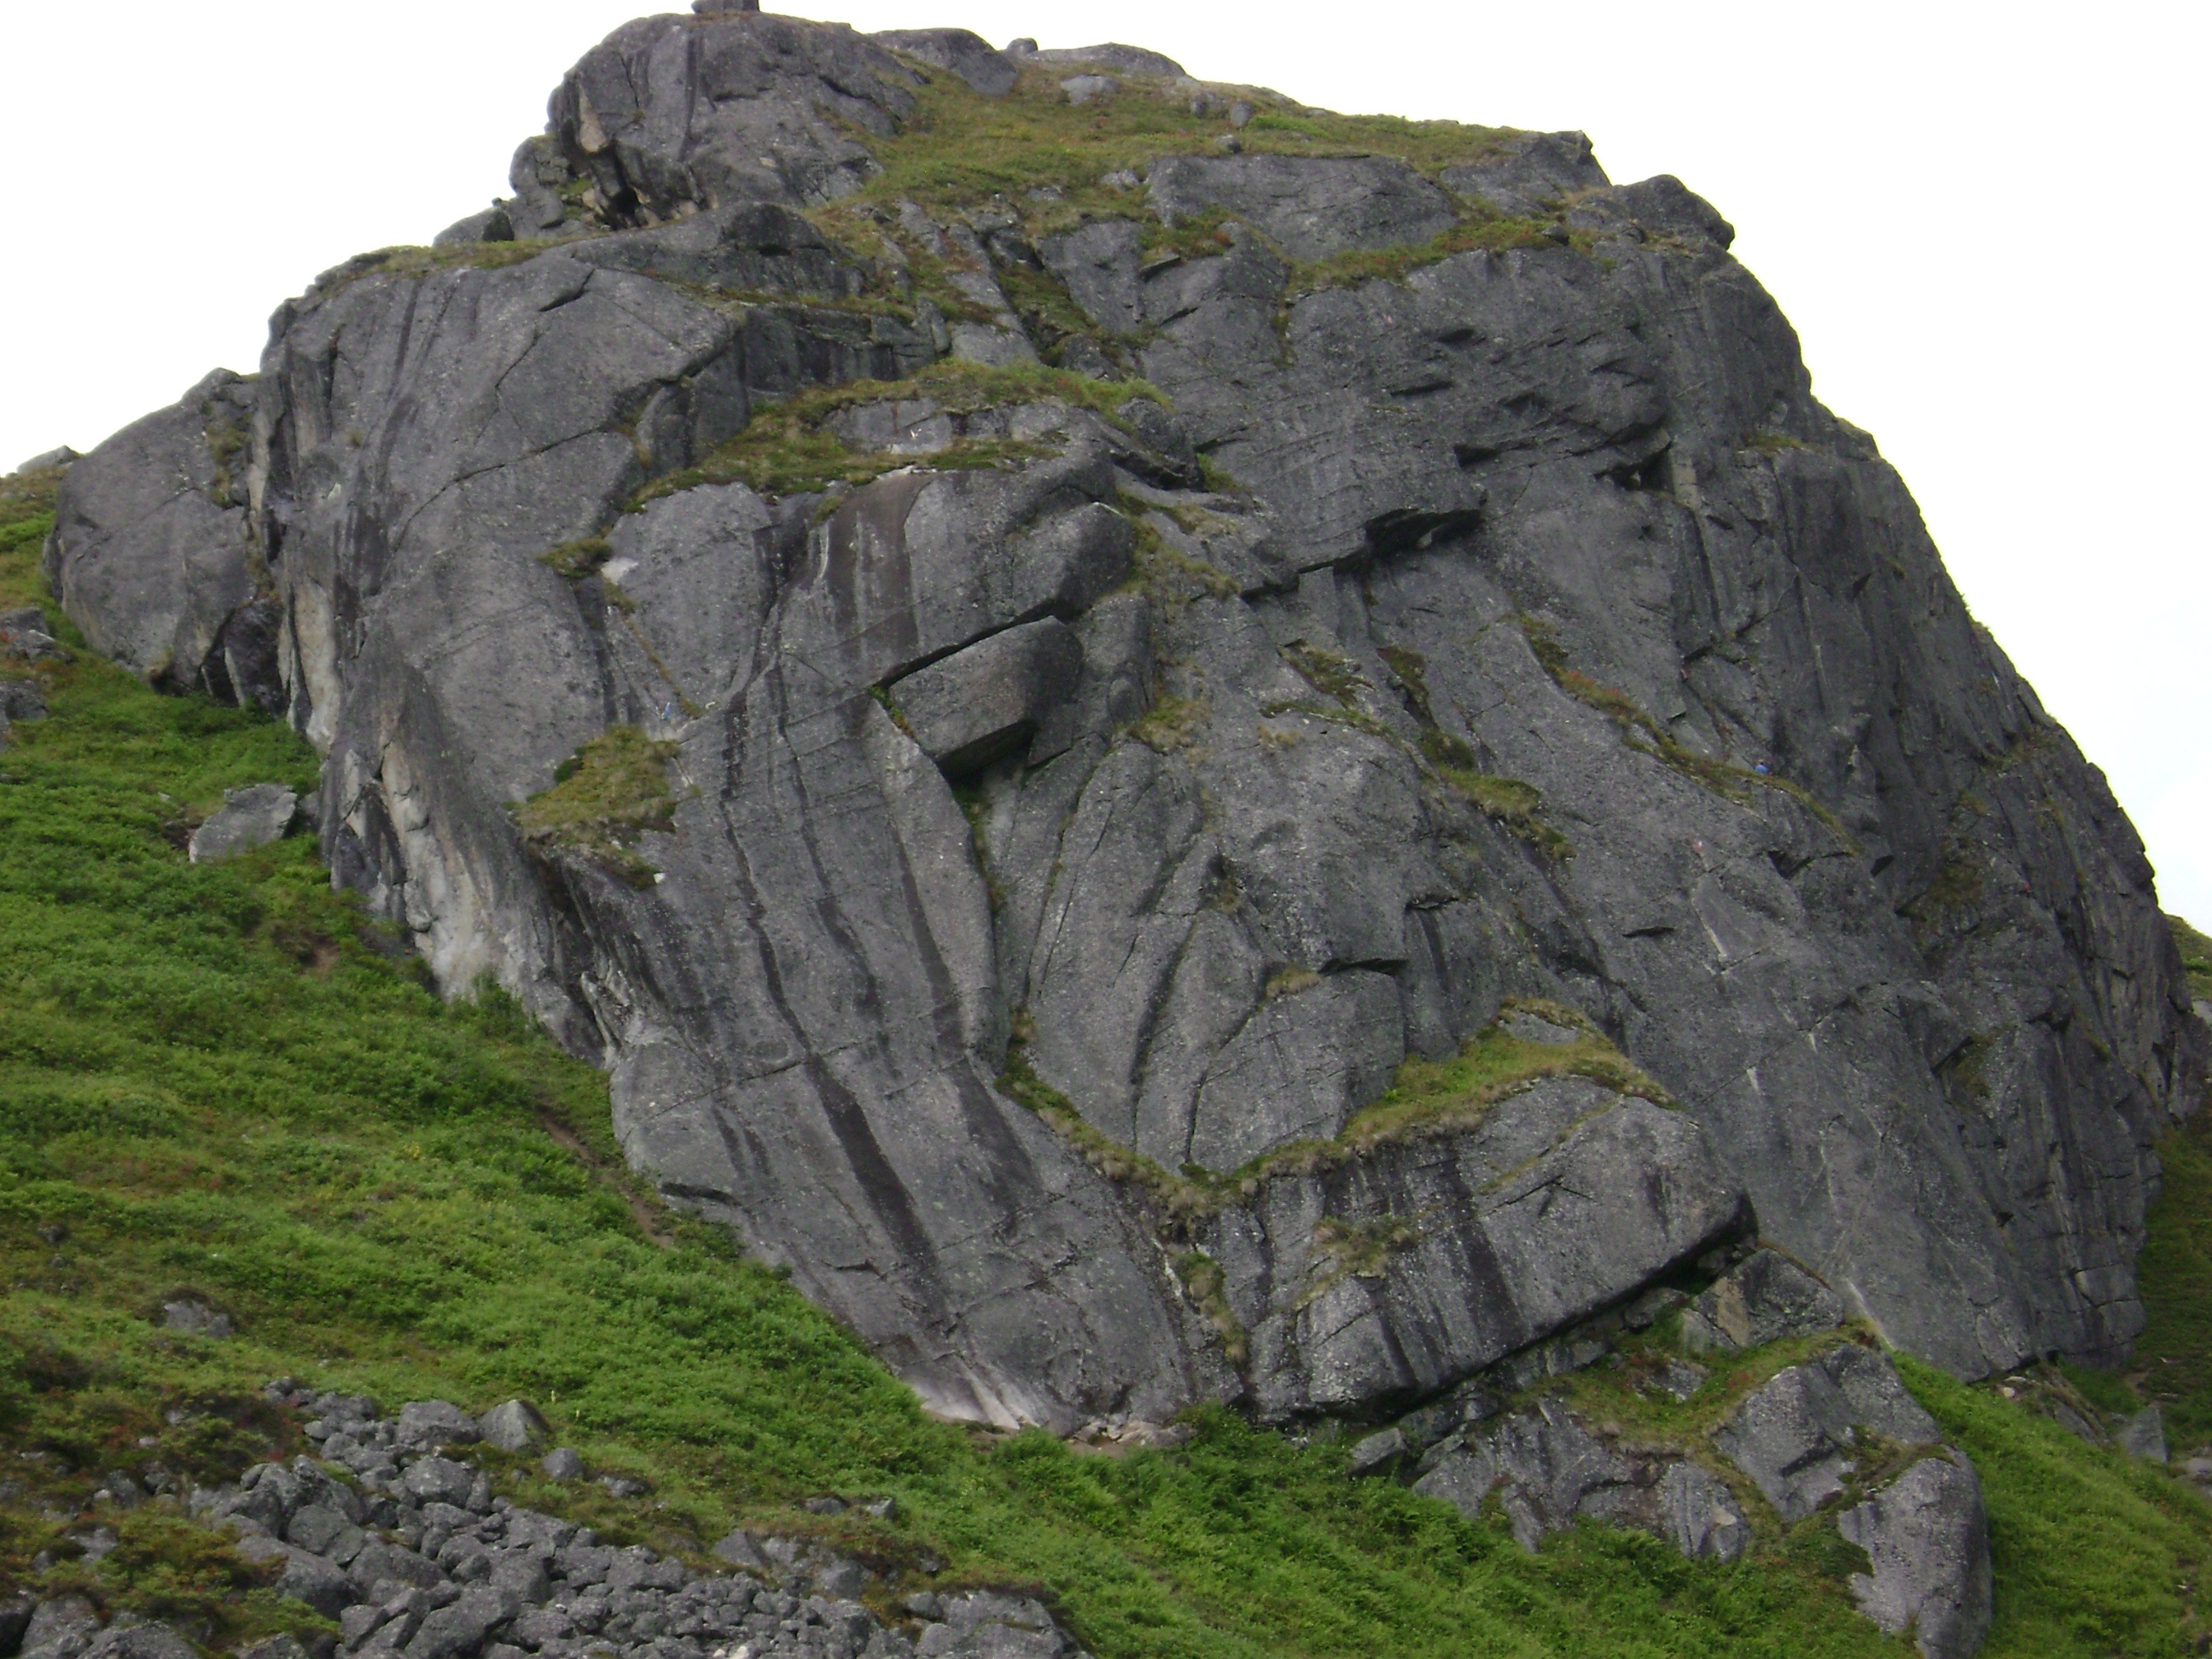
rock, mountain, formation, cliff, scenic, alpine, terrain, material, ridge, face, geology, outcrop, badlands, boulder, alaska, tundra, monolith, bedrock, megalith, igneous rock, geological phenomenon